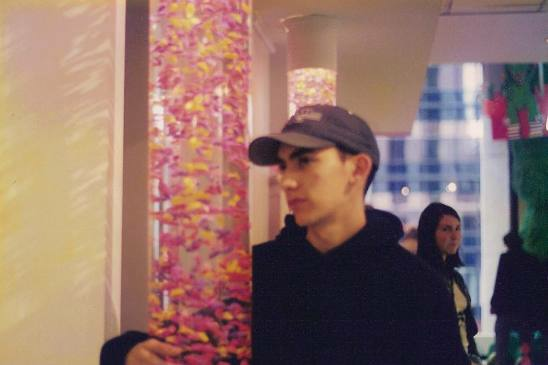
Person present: Yes